May Cameron

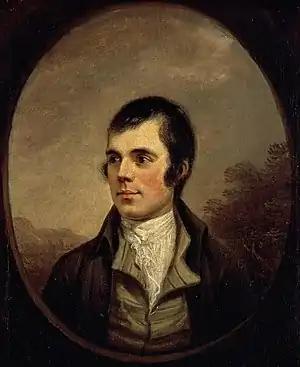
Full view of the Naysmith portrait of 1787, Scottish National Portrait Gallery

A letter to Robert Ainslie of 25 June 1787 states that ""... the Devil's Day-book only April 14 or fifteen so cannot yet have increased her growth much. ..."" suggesting that Burns had intercourse with her for the first time about 14 or 15 April.